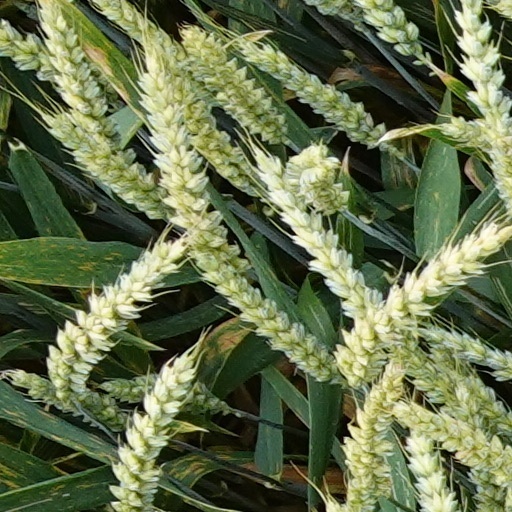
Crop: wheat